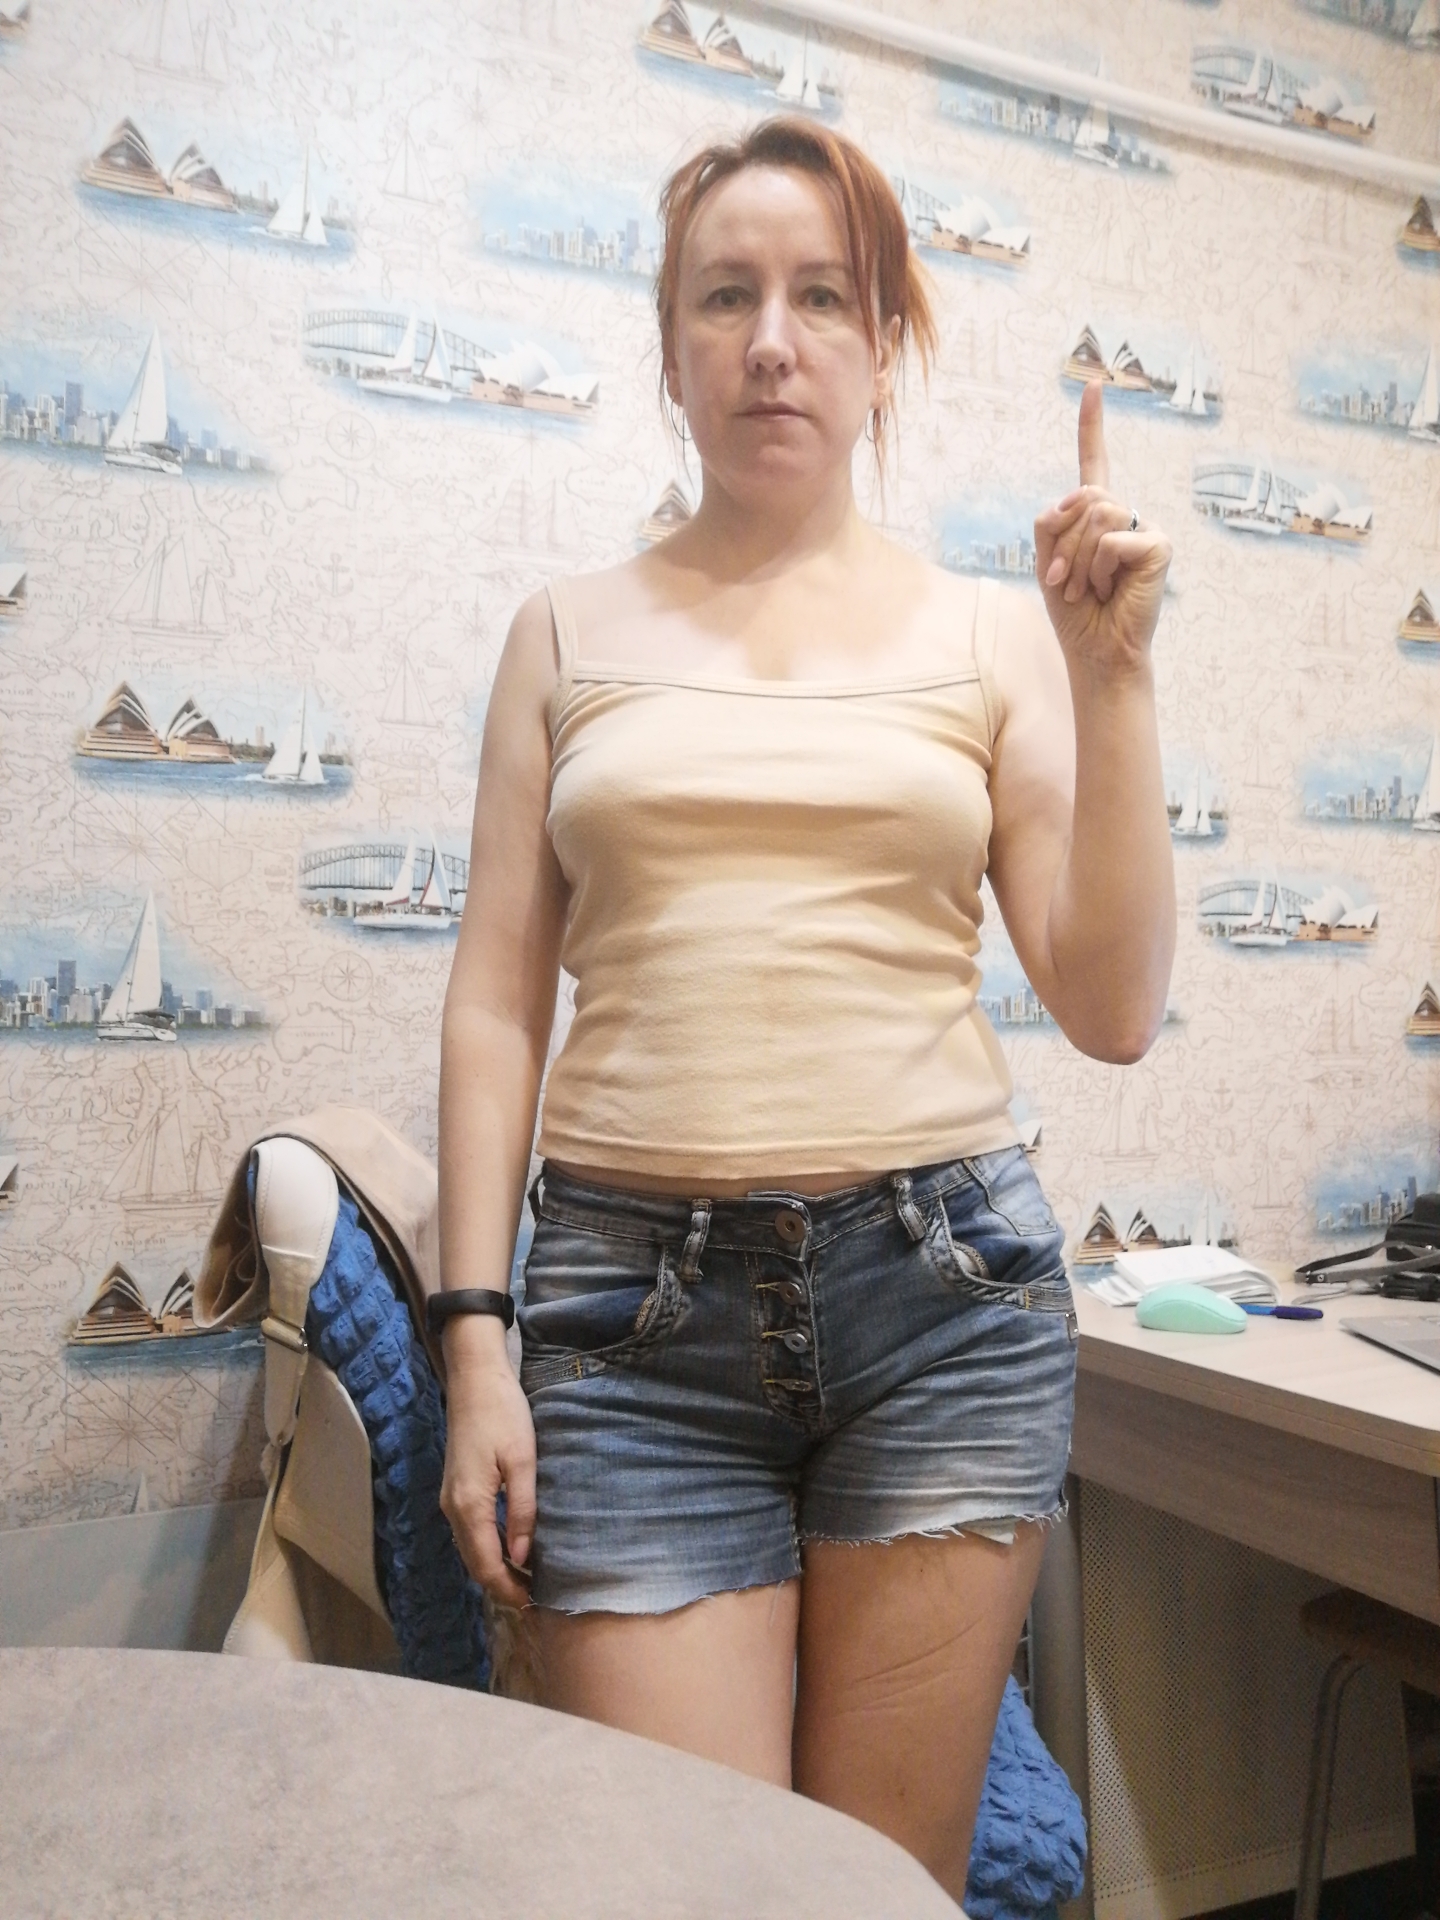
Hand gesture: one